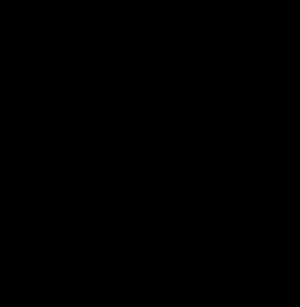
Les facteurs antinutritionnels sont des composés chimiques, naturels ou synthétiques, qui interfèrent avec l'absorption des nutriments tant chez l'homme que chez les animaux.